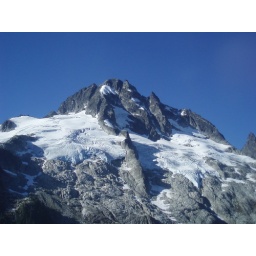
A picture of Alpha mountain taken while flying in to the Haberl Hut.